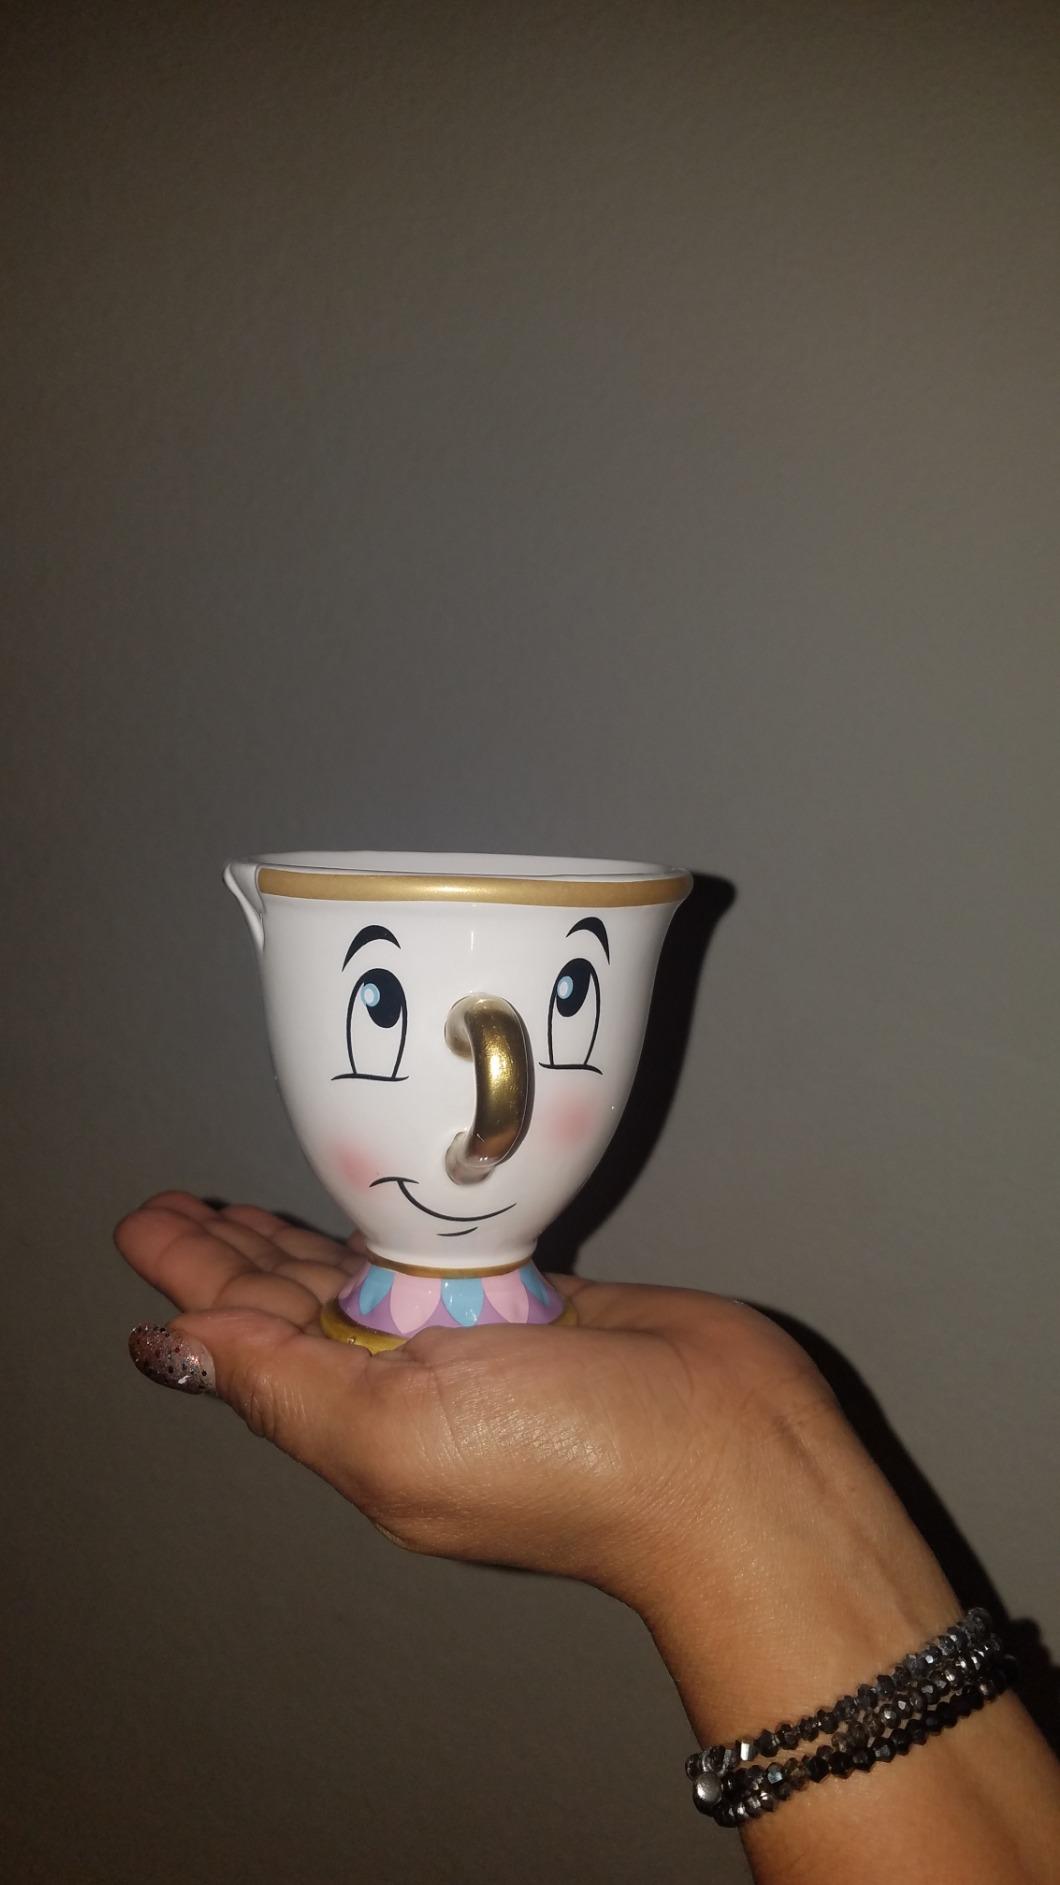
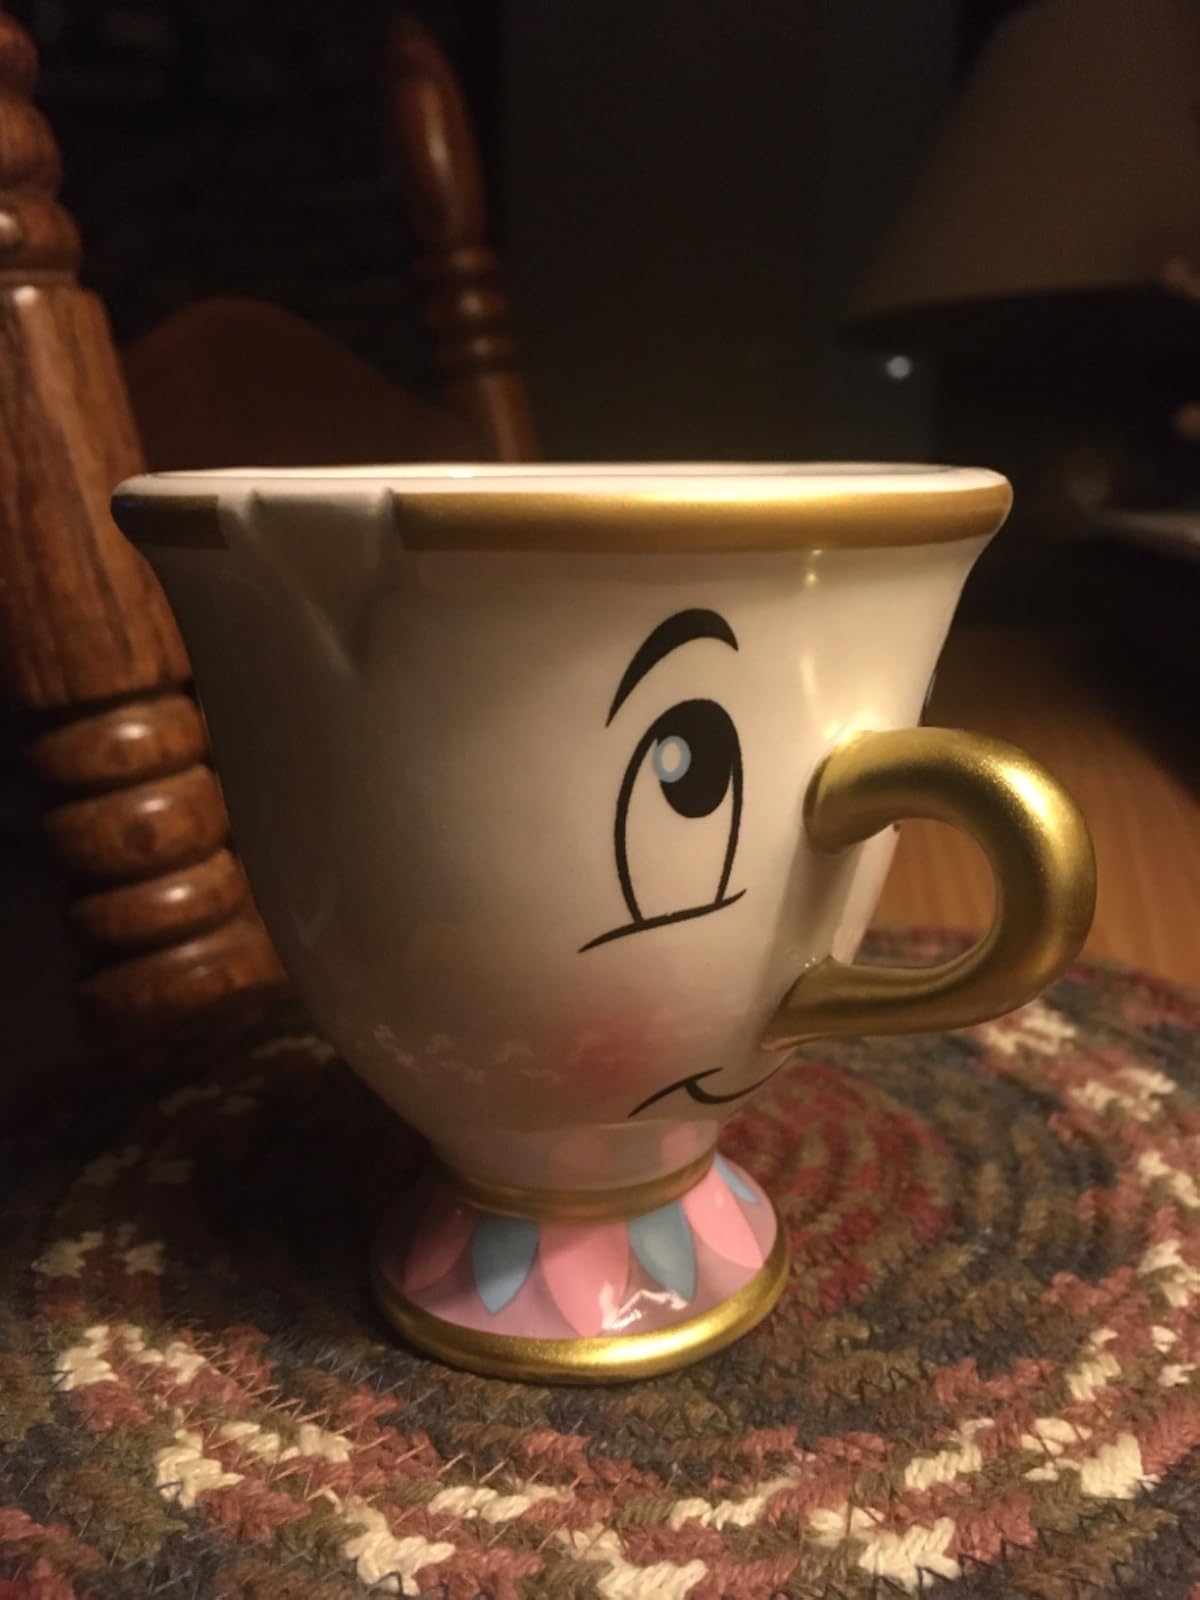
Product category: items_mug
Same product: yes